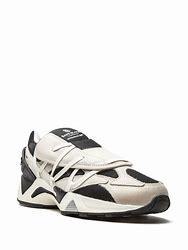
Brand: Reebok
Model: Aztrek 96